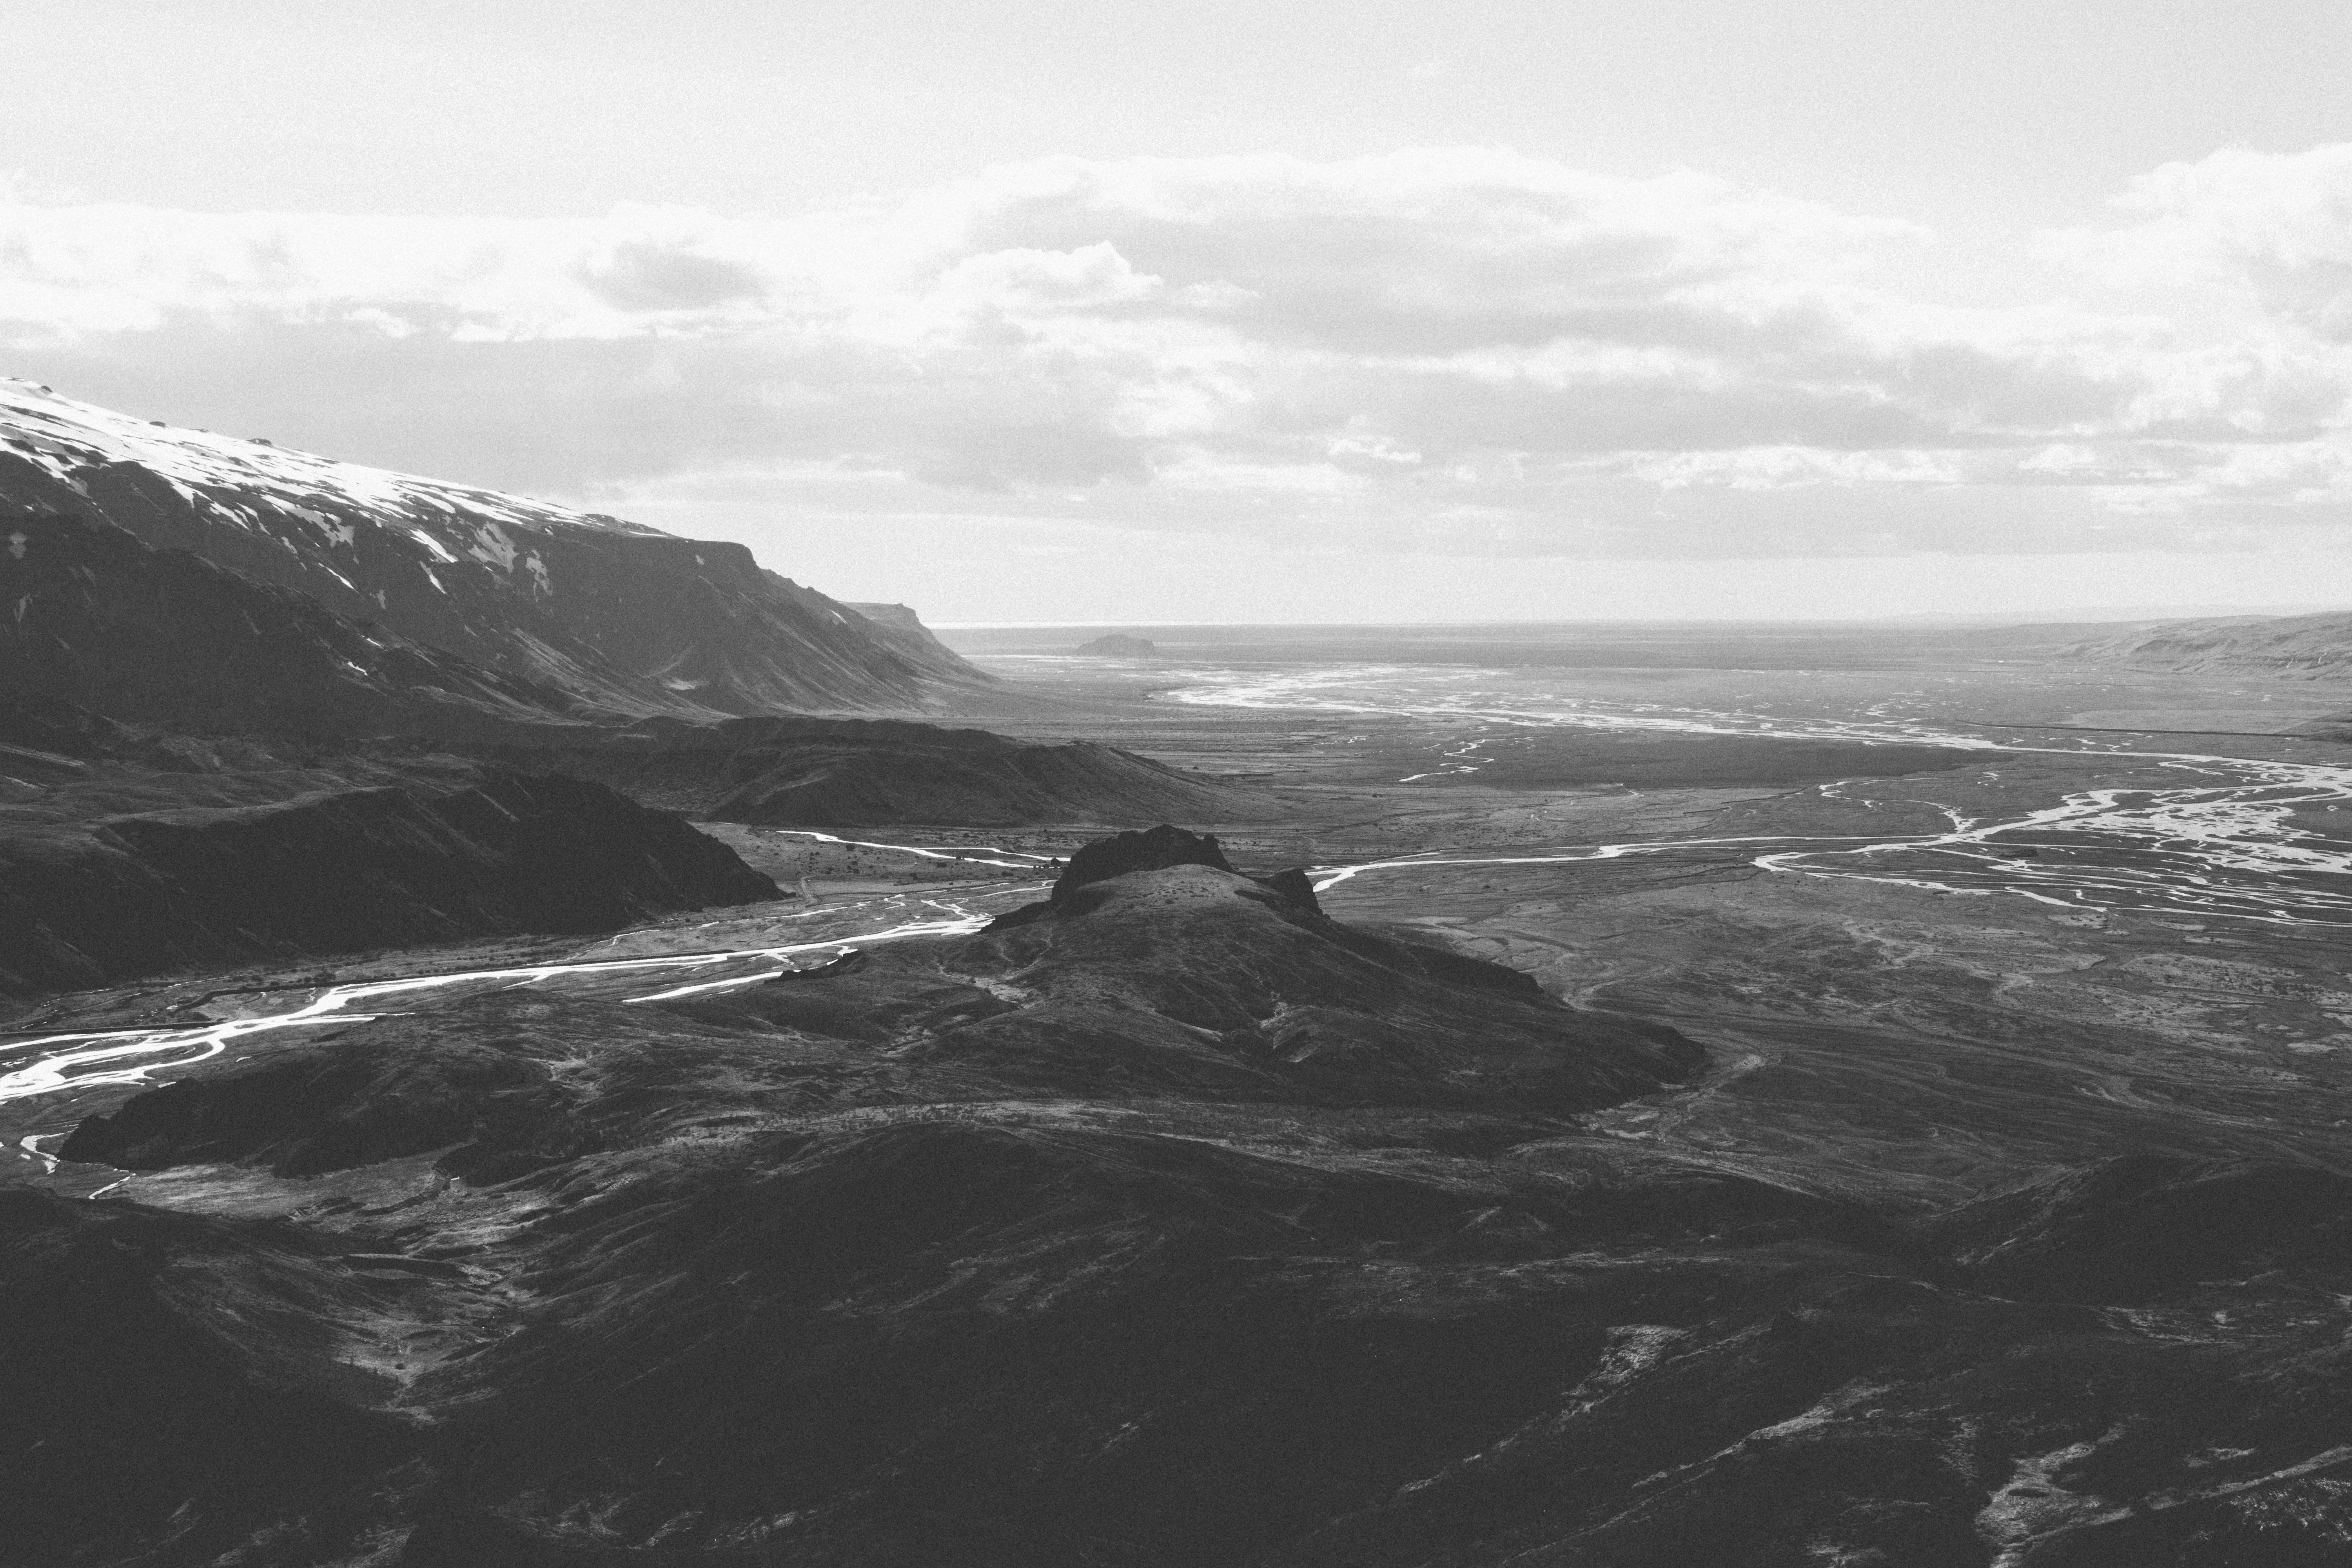
landscape, sea, coast, horizon, mountain, snow, cloud, black and white, photography, hill, mountain range, monochrome, plateau, fell, loch, landform, aerial photography, monochrome photography, geographical feature, atmospheric phenomenon, mountainous landforms